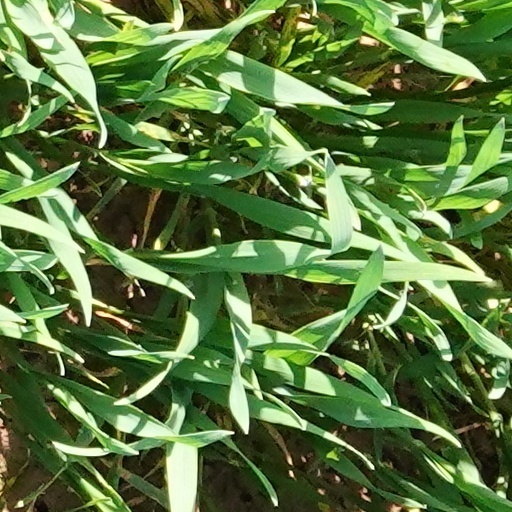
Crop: wheat